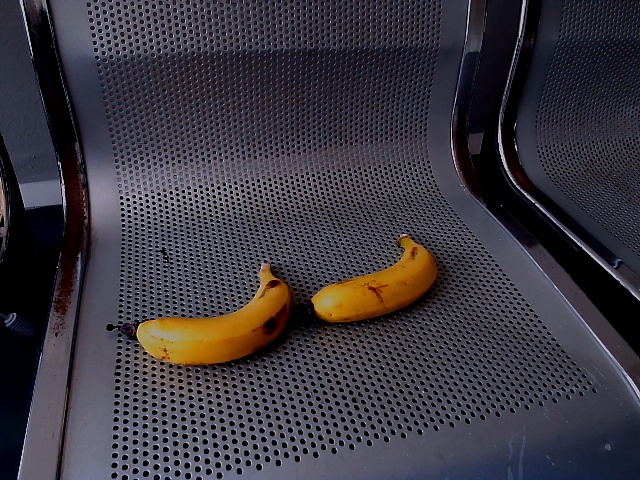
Label: Ripe_Banana